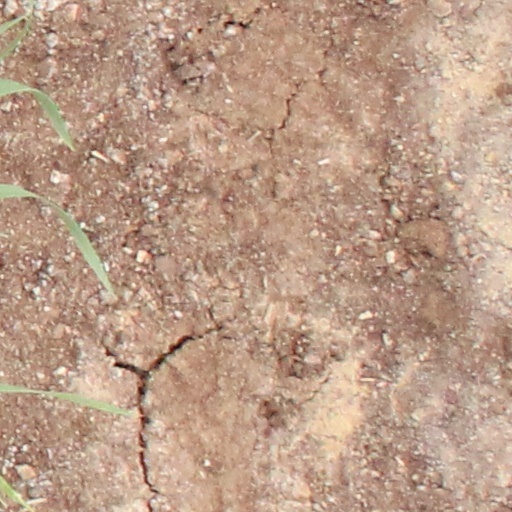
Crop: wheat